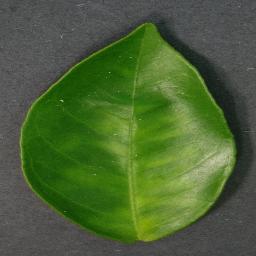
Label: Orange___Haunglongbing_(Citrus_greening)